Paul Murphy, Baron Murphy of Torfaen

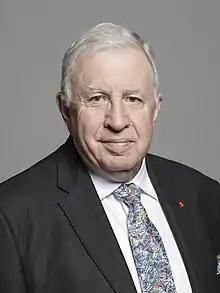
Official portrait, 2019

Paul Peter Murphy, Baron Murphy of Torfaen, (born 25 November 1948) is a British Labour Party politician who was the Member of Parliament (MP) for Torfaen from 1987 to 2015, and served in the Cabinet from 1999 to 2005 and again from 2008 to 2009 in the roles of Northern Irish and Welsh Secretary. He was nominated for a life peerage in the 2015 Dissolution Honours.